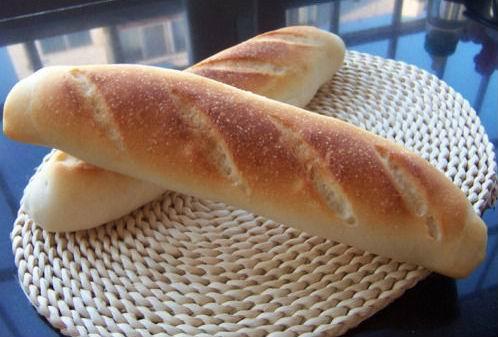
Label: trash